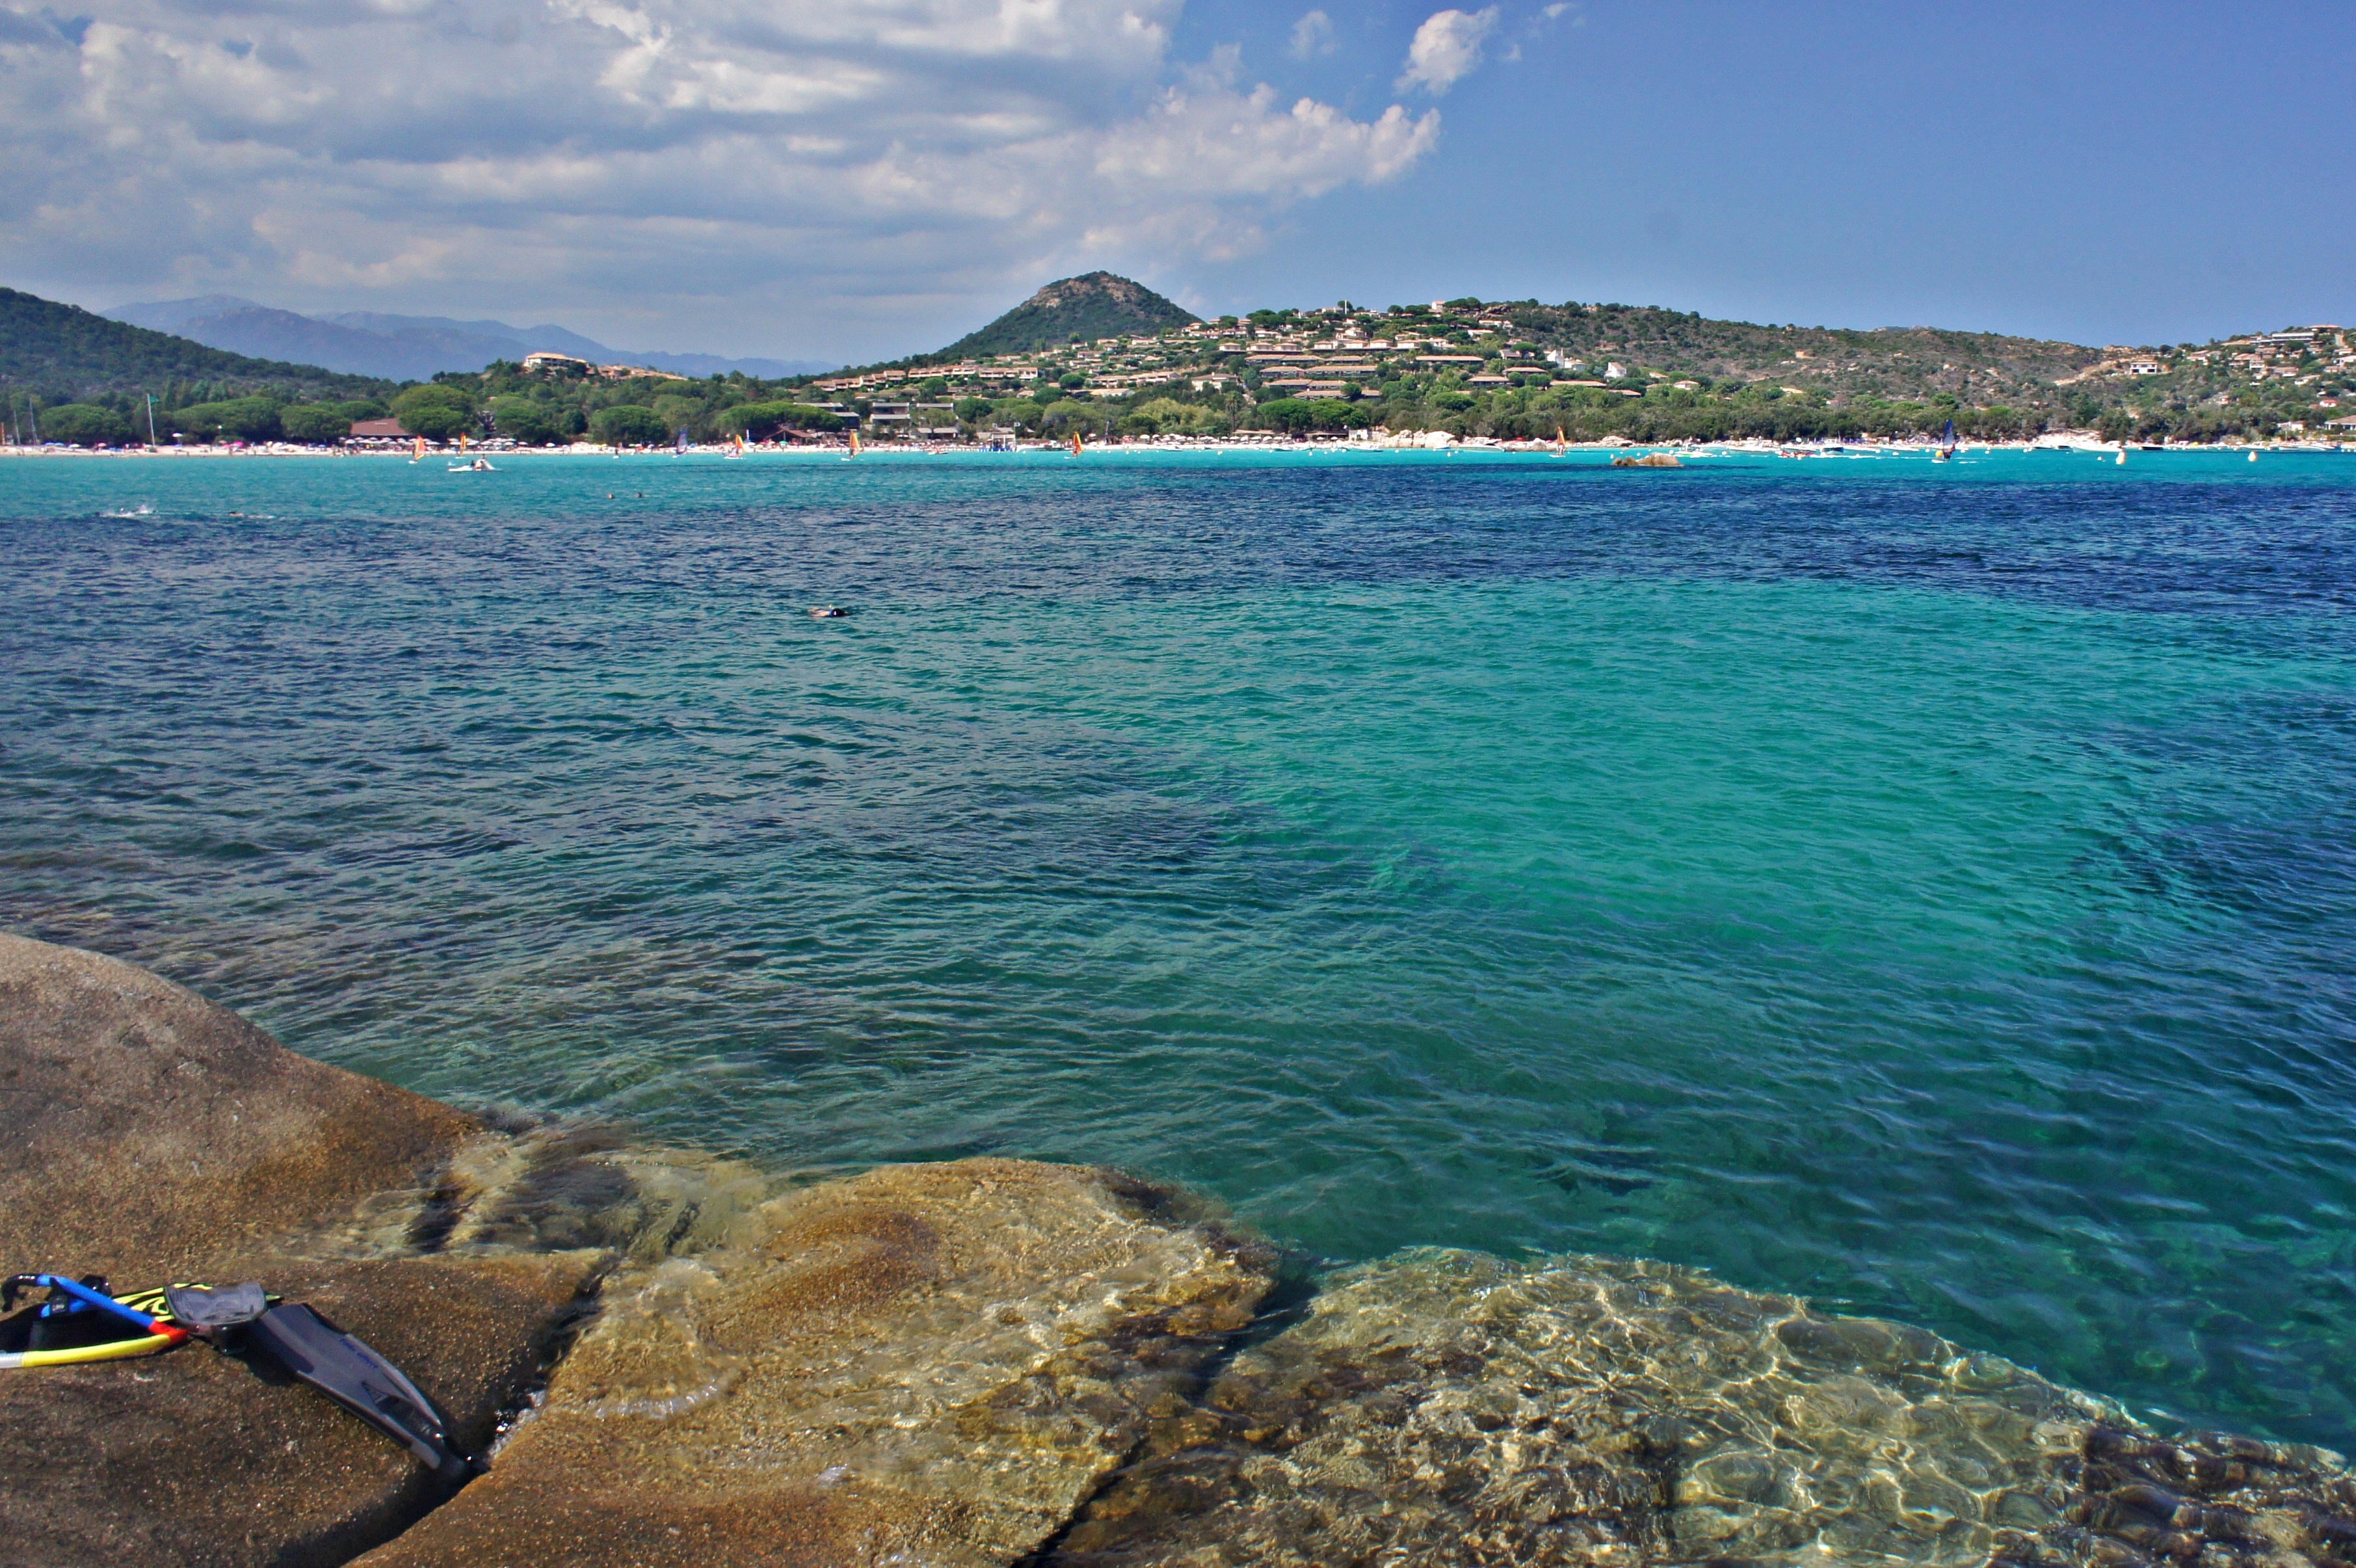
beach, sea, coast, water, nature, rock, ocean, sun, shore, lake, cove, lagoon, bay, island, reservoir, terrain, body of water, clouds, archipelago, loch, cape, islet, landform, geographical feature